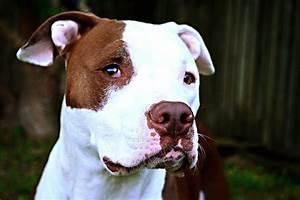
dog